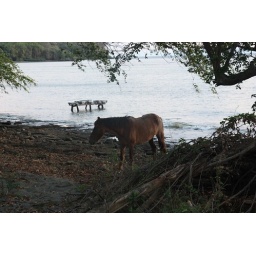
a horse wandering by the water